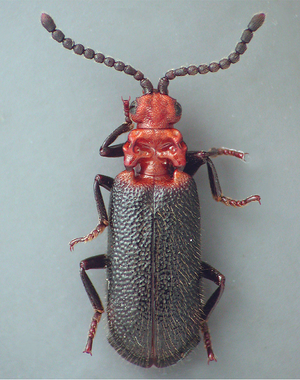
Les Paussinae sont une importante sous-famille de coléoptères de la famille des Carabidae. La plupart de Paussinae sont myrmécophiles, et prédateurs des larves de fourmis et de fourmis ouvrières.